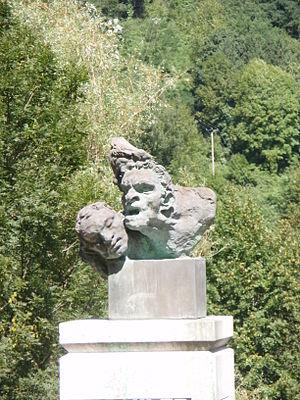
Sculpture d'Antoine Bourdelle. Ces trois figures ont été exposées en 1899 sous le titre de La Guerre, les figures hurlantes. Elles ont été créées dans le cadre du projet du Monument aux Morts de Montauban de 1870 (1894 - 1902). Finalement, non utilisées dans le monument de Montauban, cette sculpture connut une existence indépendante.
Capoulet-et-Junac est une commune française, située dans le département de l'Ariège en région Occitanie.
Cet article recense les monuments aux morts pacifistes de France.